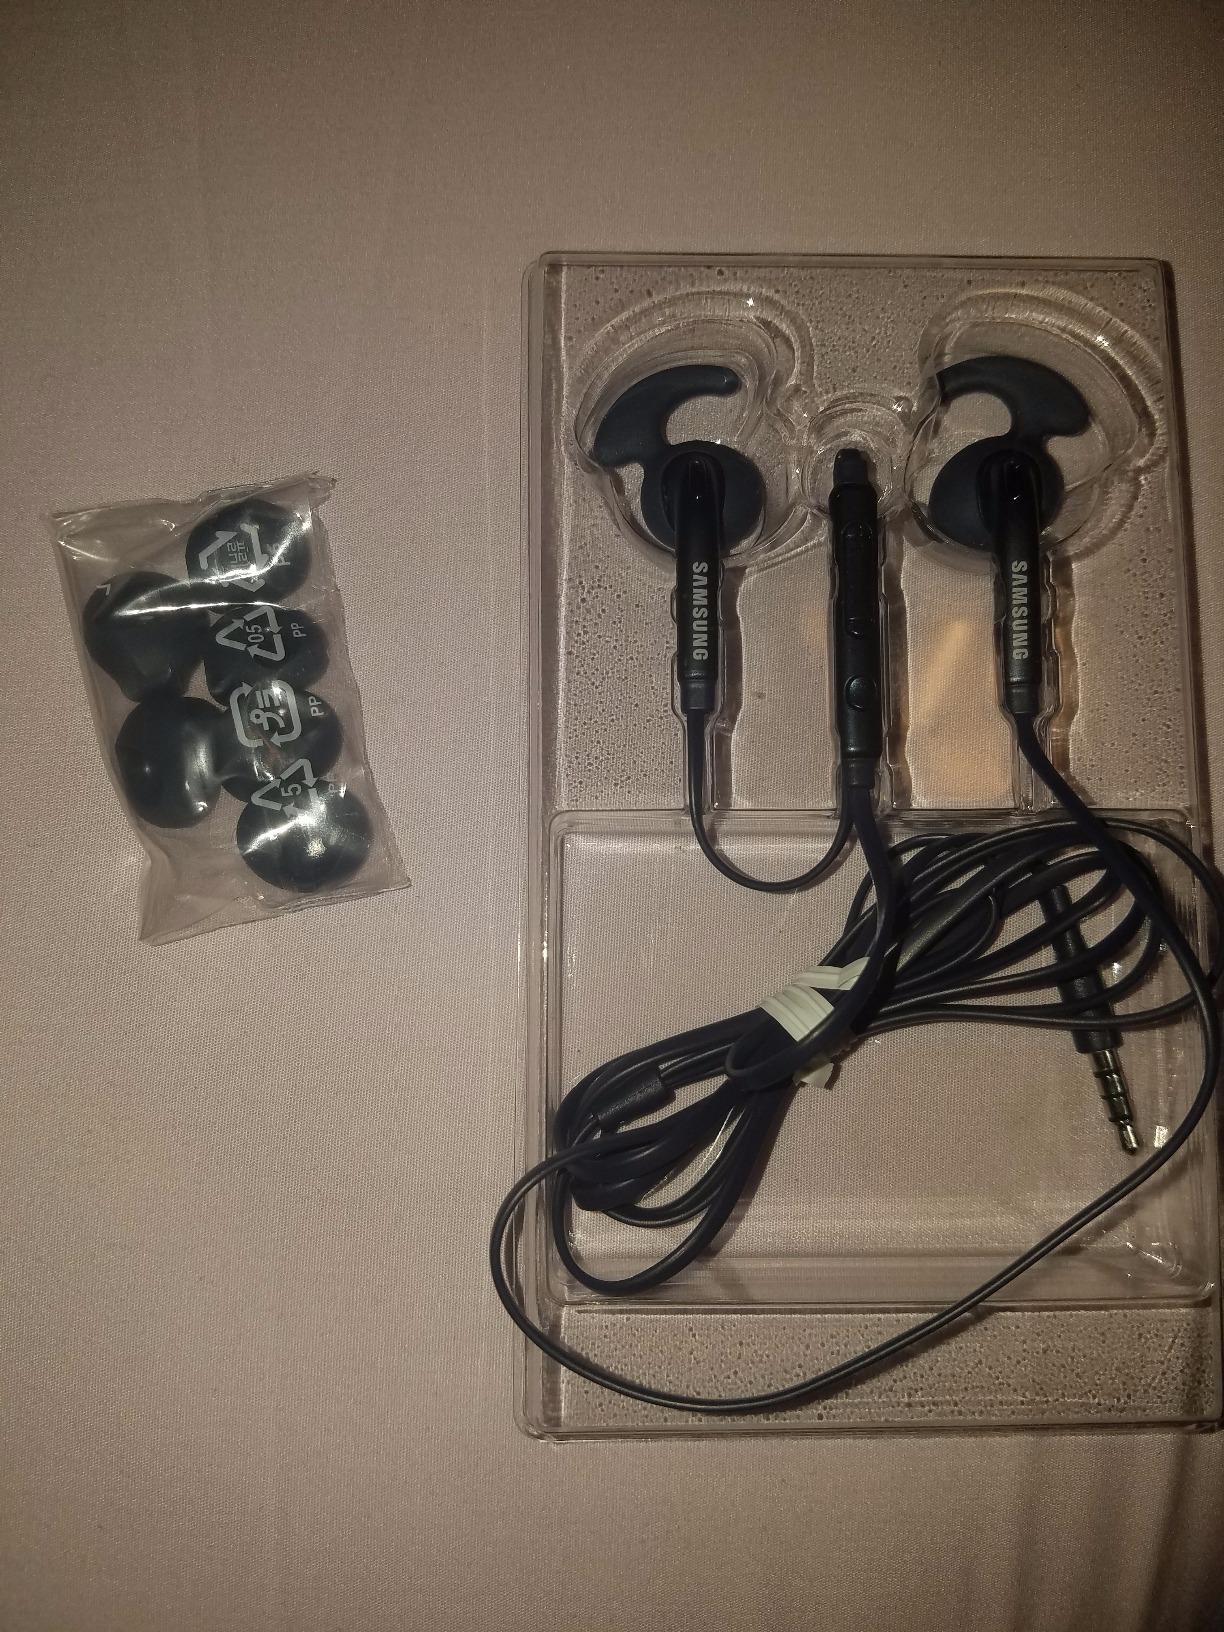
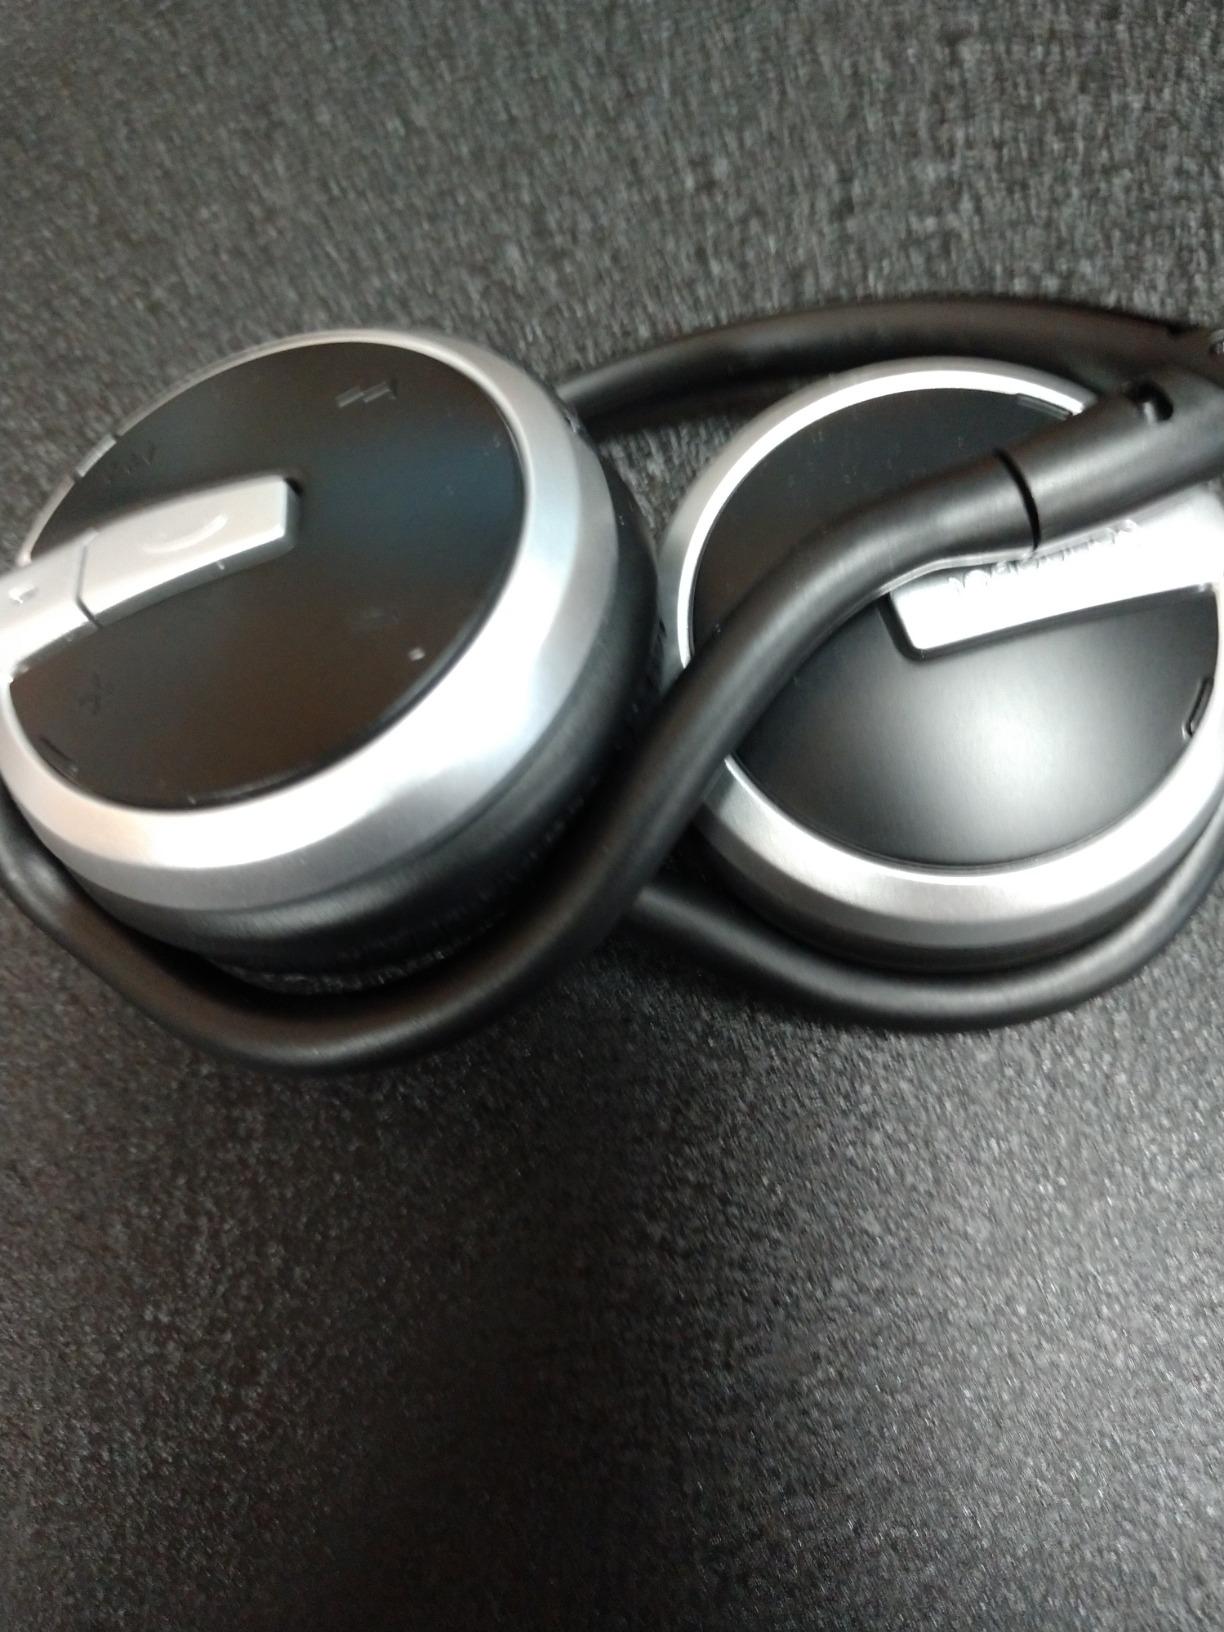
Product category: headphones
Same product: no